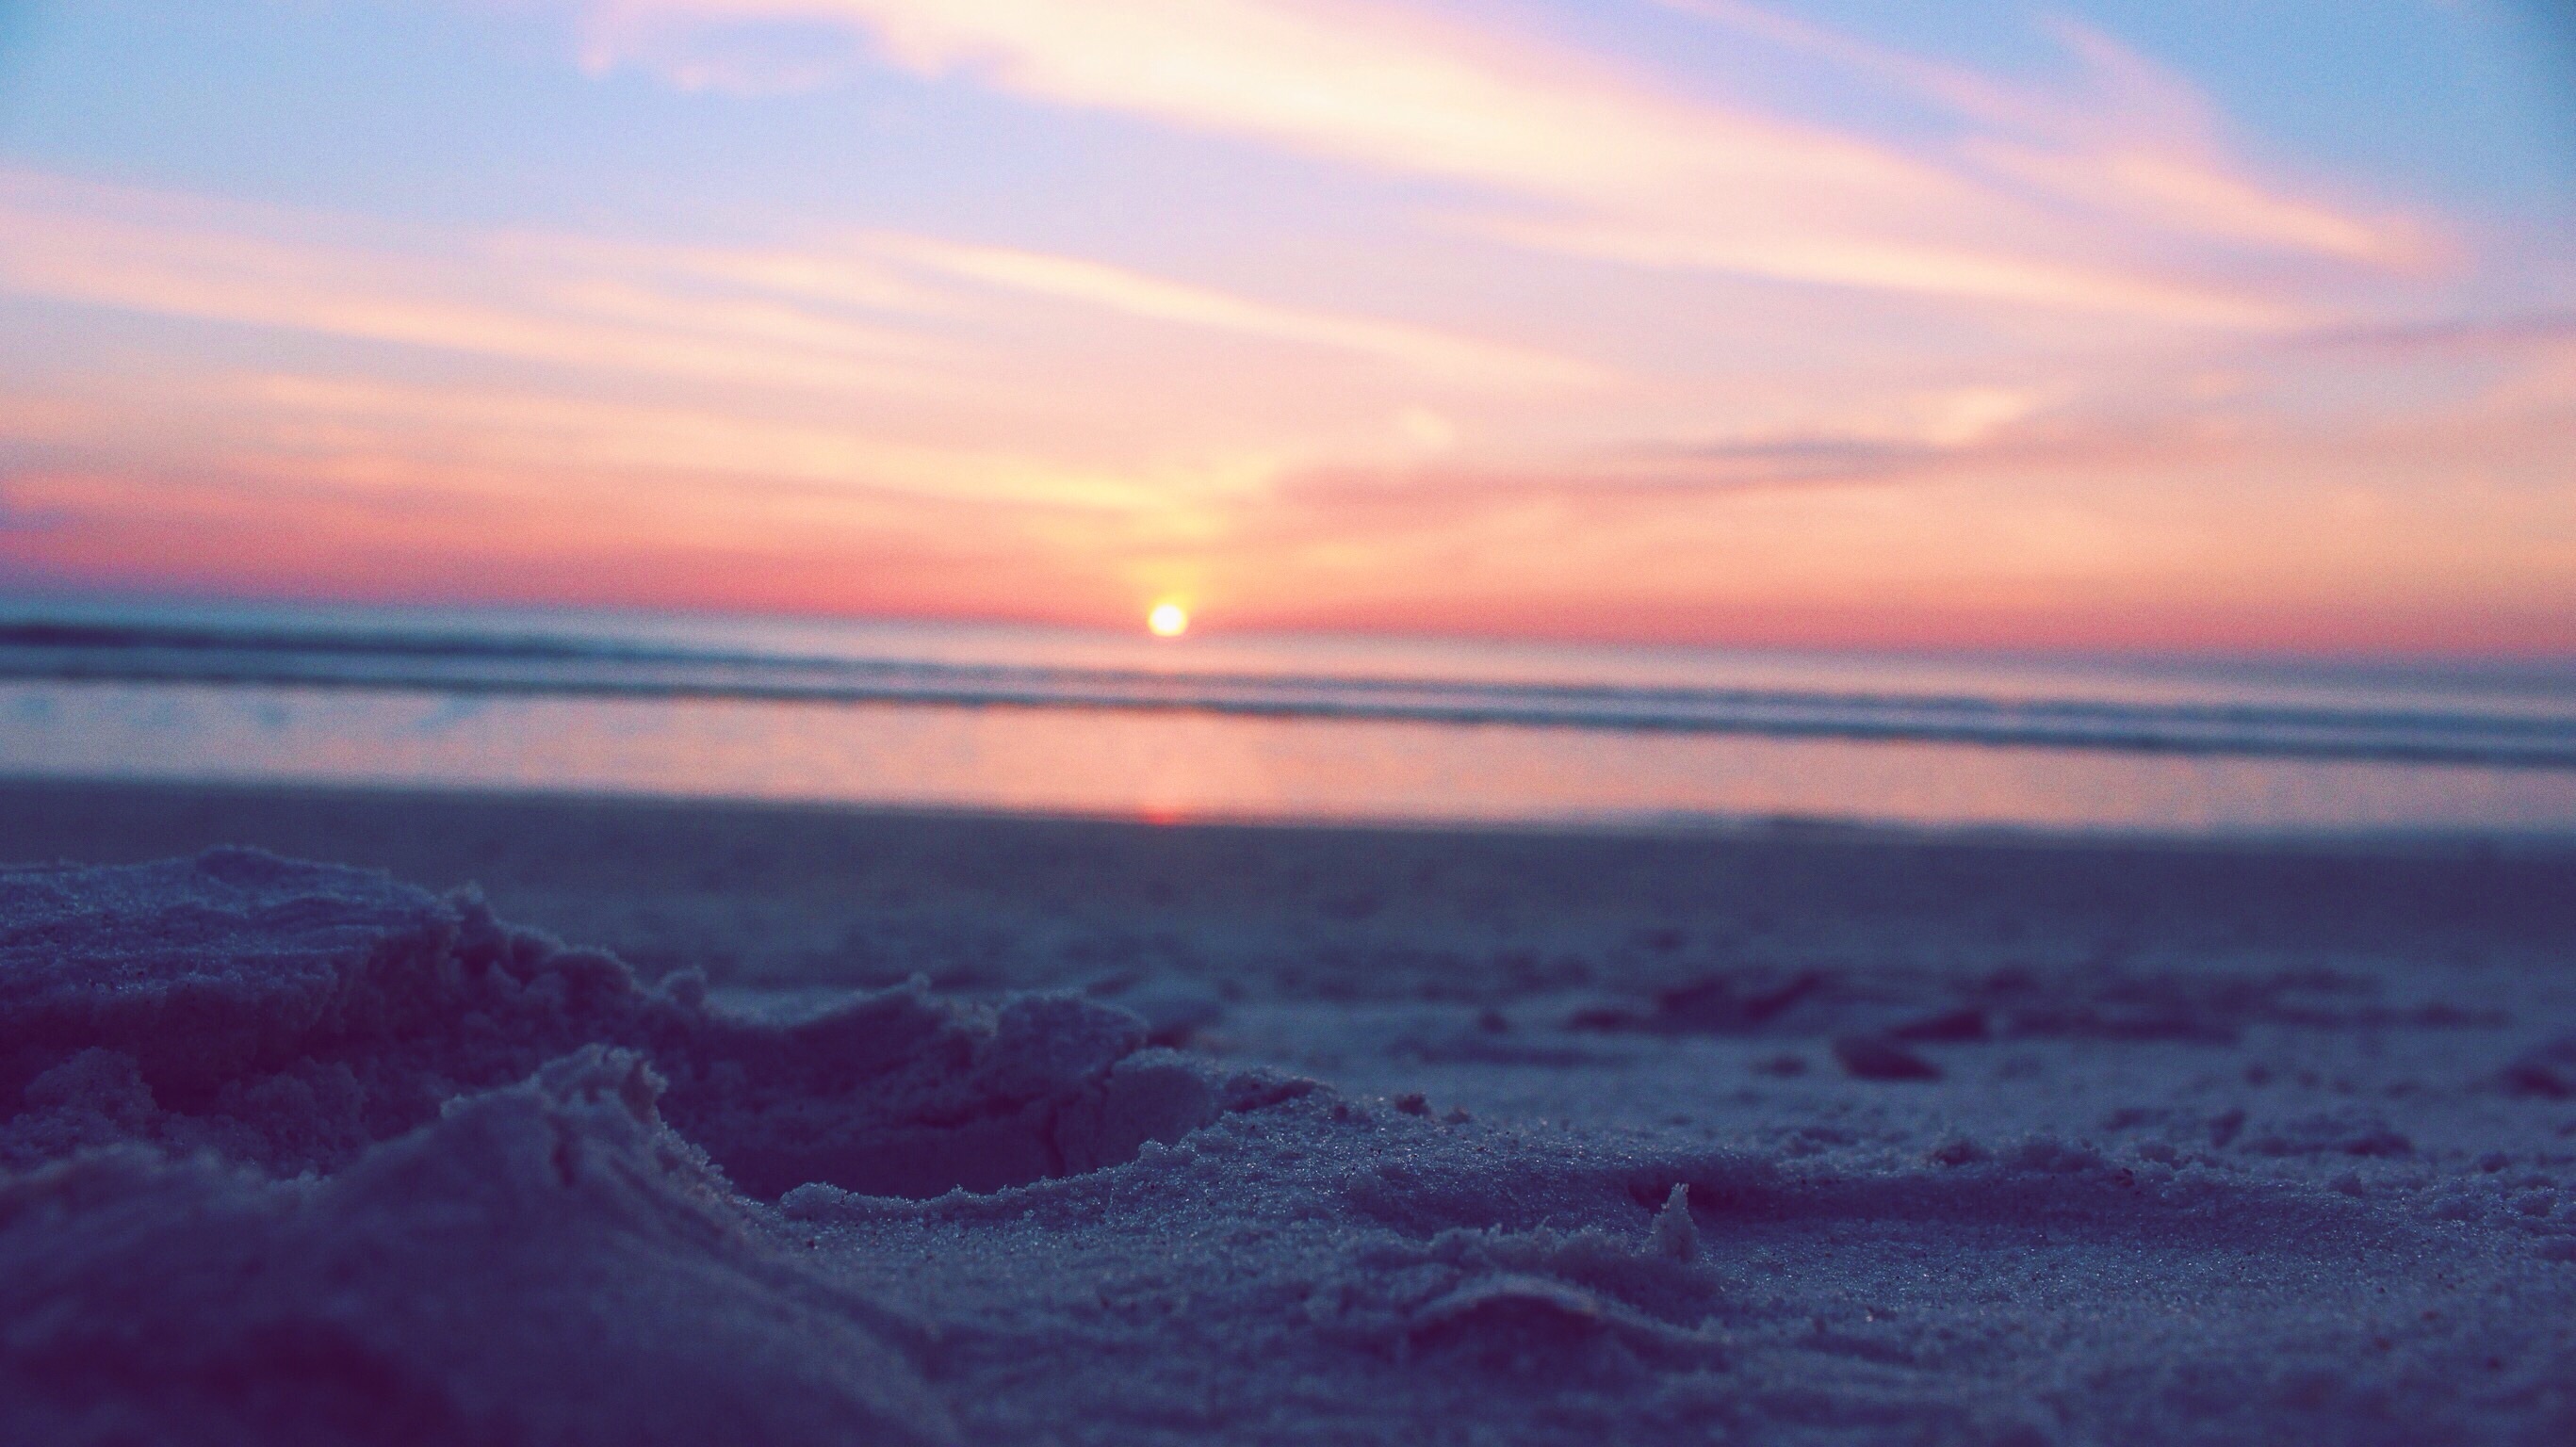
beach, sea, coast, ocean, horizon, cloud, sky, sun, sunrise, sunset, sunlight, morning, wave, dawn, atmosphere, dusk, evening, afterglow, wind wave, red sky at morning